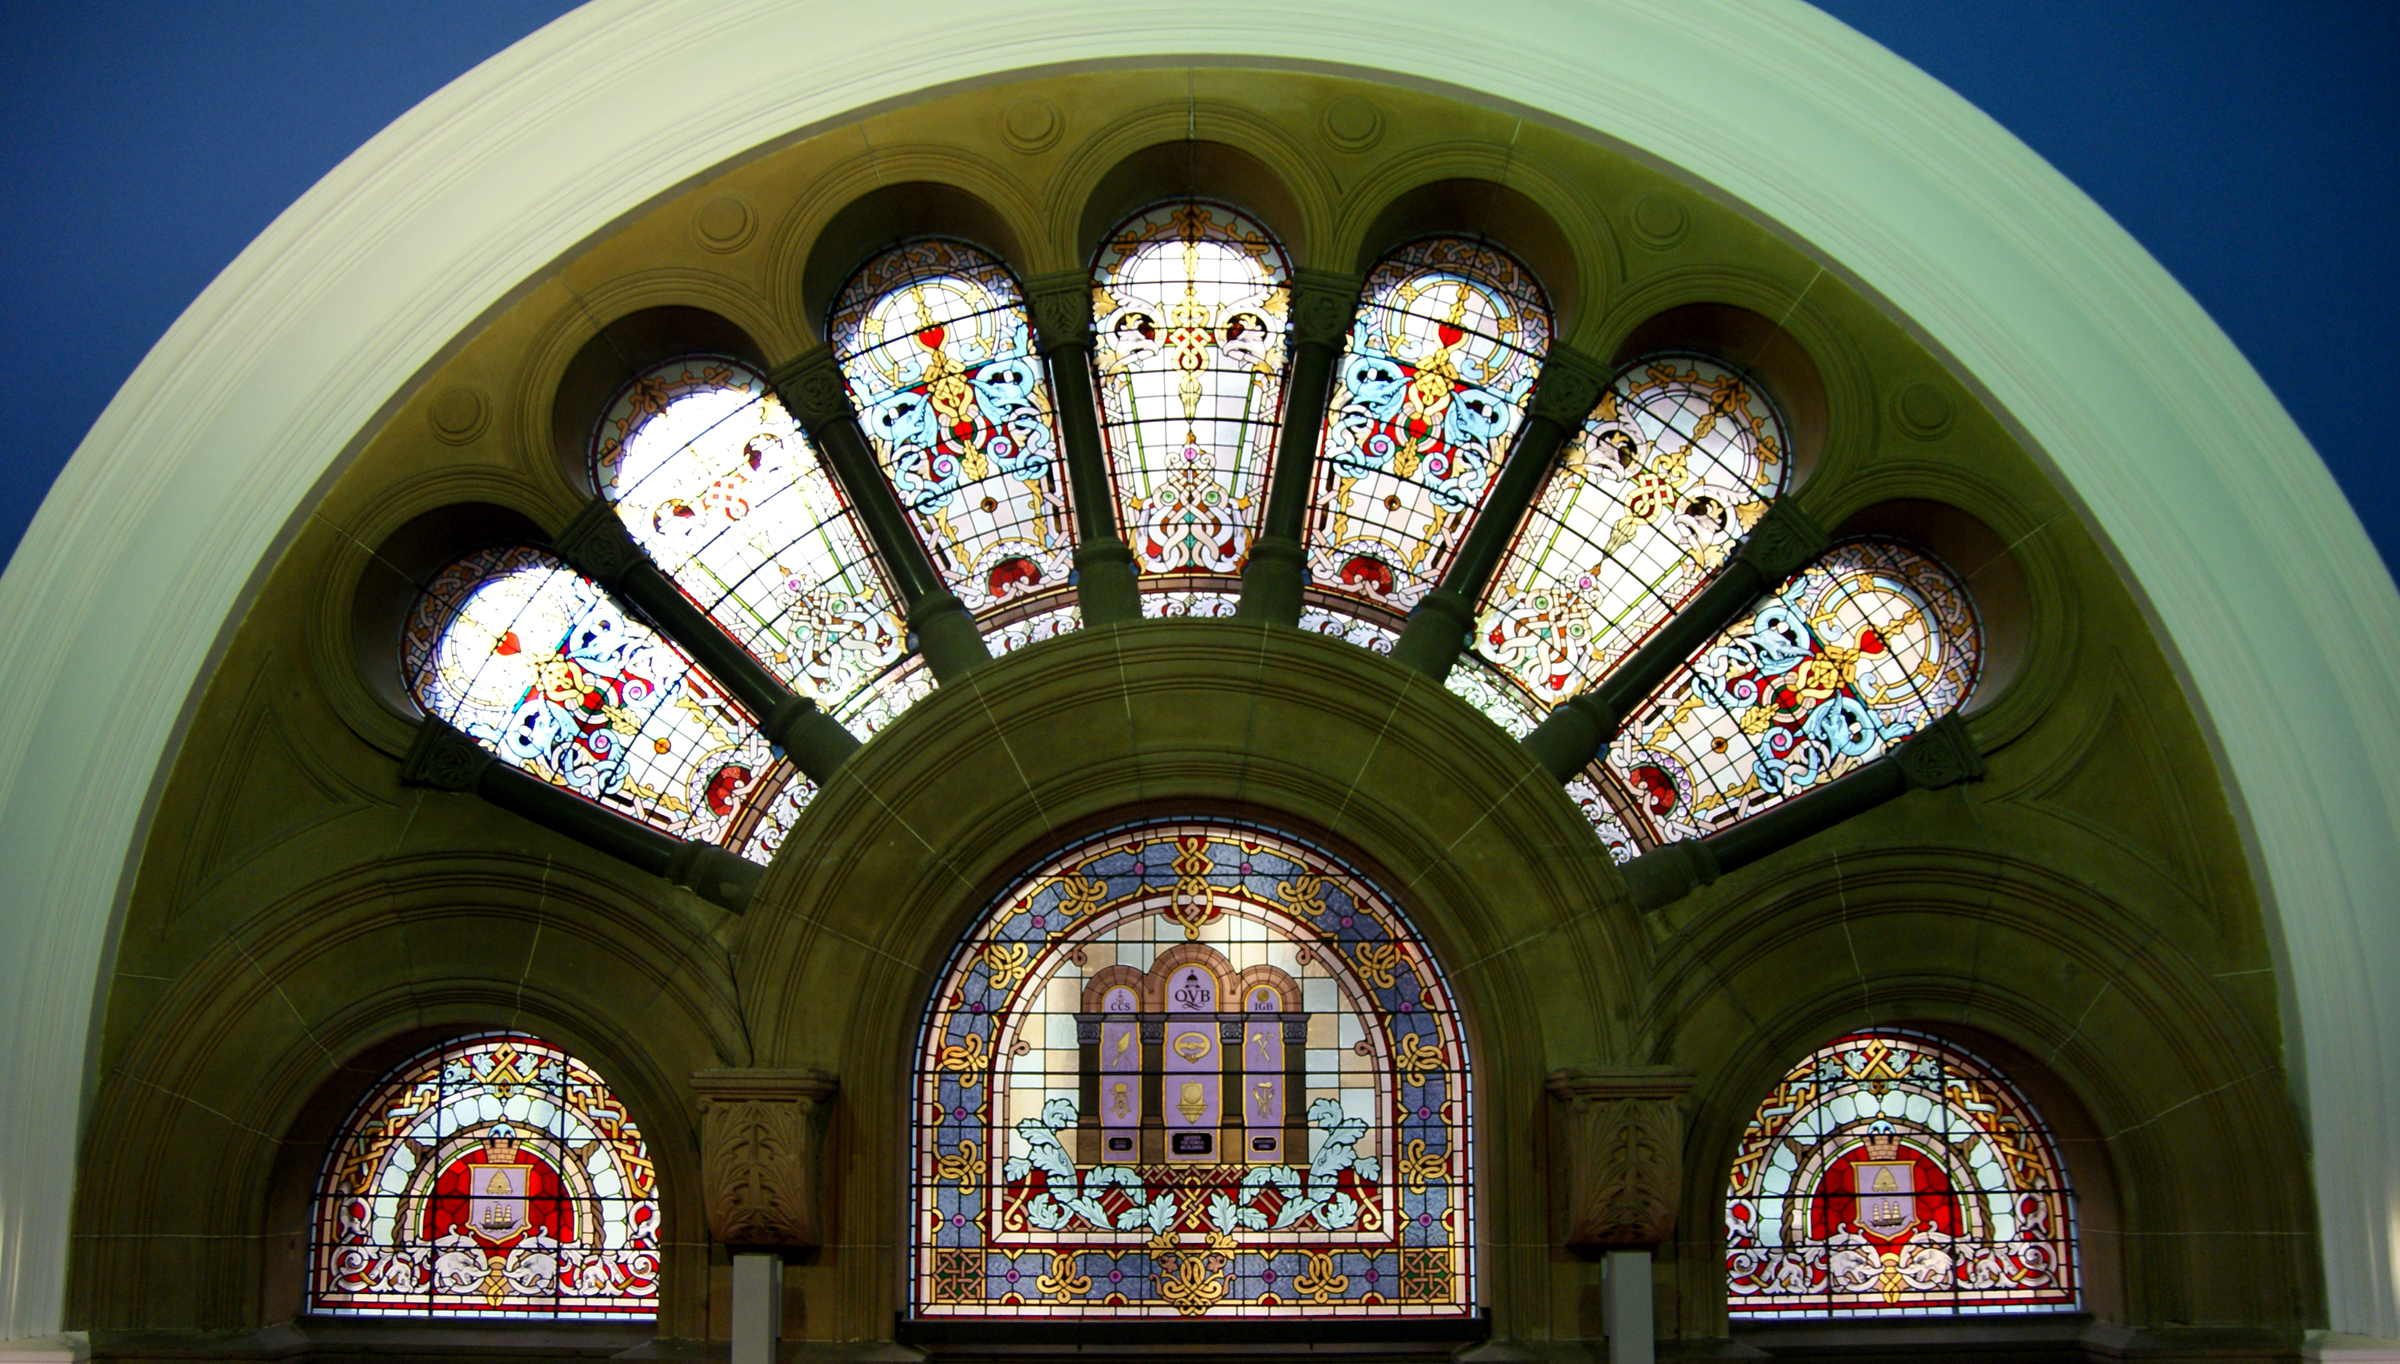
architecture, window, glass, building, arch, sydney, church, cathedral, chapel, material, stained glass, place of worship, arches, symmetry, stainedglass, colouredglass, qvbsydney, shoppingarcade, victorianarchitecture